Indianapolis Cultural Districts

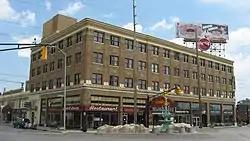
Fountain Square Theatre Building in 2011.

Originally established as independent municipality on a meander of the White River, Broad Ripple was annexed by the City of Indianapolis in 1922. Present-day Broad Ripple retains much of its pre-annexation character.